Afghan Army

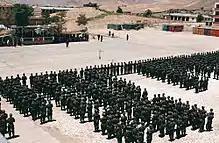
The first batch of graduates of the new Afghan National Army (ANA) in 2002

In the early 1970s, Soviet military assistance was increased. The number of Soviet military specialists increased from 1,500 in 1973 to 5,000 by April 1978. The senior Soviet specialist at this time (from 29 November 1972 until 11 December 1975) was a Major General I.S. Bondarets (И.С. Бондарец), and from 1975 to 1978, the senior Soviet military adviser was Major General L.N. Gorelov. Before the Saur Revolution in 1978, according to Jacobs, the army included three armored divisions; infantry divisions averaging 4,500 to 8,000 men each; “two mountain infantry brigades, one artillery brigade, a guards regiment (for palace protection), three artillery regiments, two commando regiments, and a parachute battalion, which was largely grounded. All the formations were under the control of three corps level headquarters. All but three infantry divisions were facing Pakistan along a line from Bagram south to Kandahar." The guards regiment additionally performed ceremonial duties. There were 570 medium tanks, plus more Soviet T-55 tanks on order. The Afghan Army was also referred to as the Afghan Republican Army, or simply the “Republican Army”, in a Kabul Times newspaper, a few days after the 1973 Afghan coup d'état.